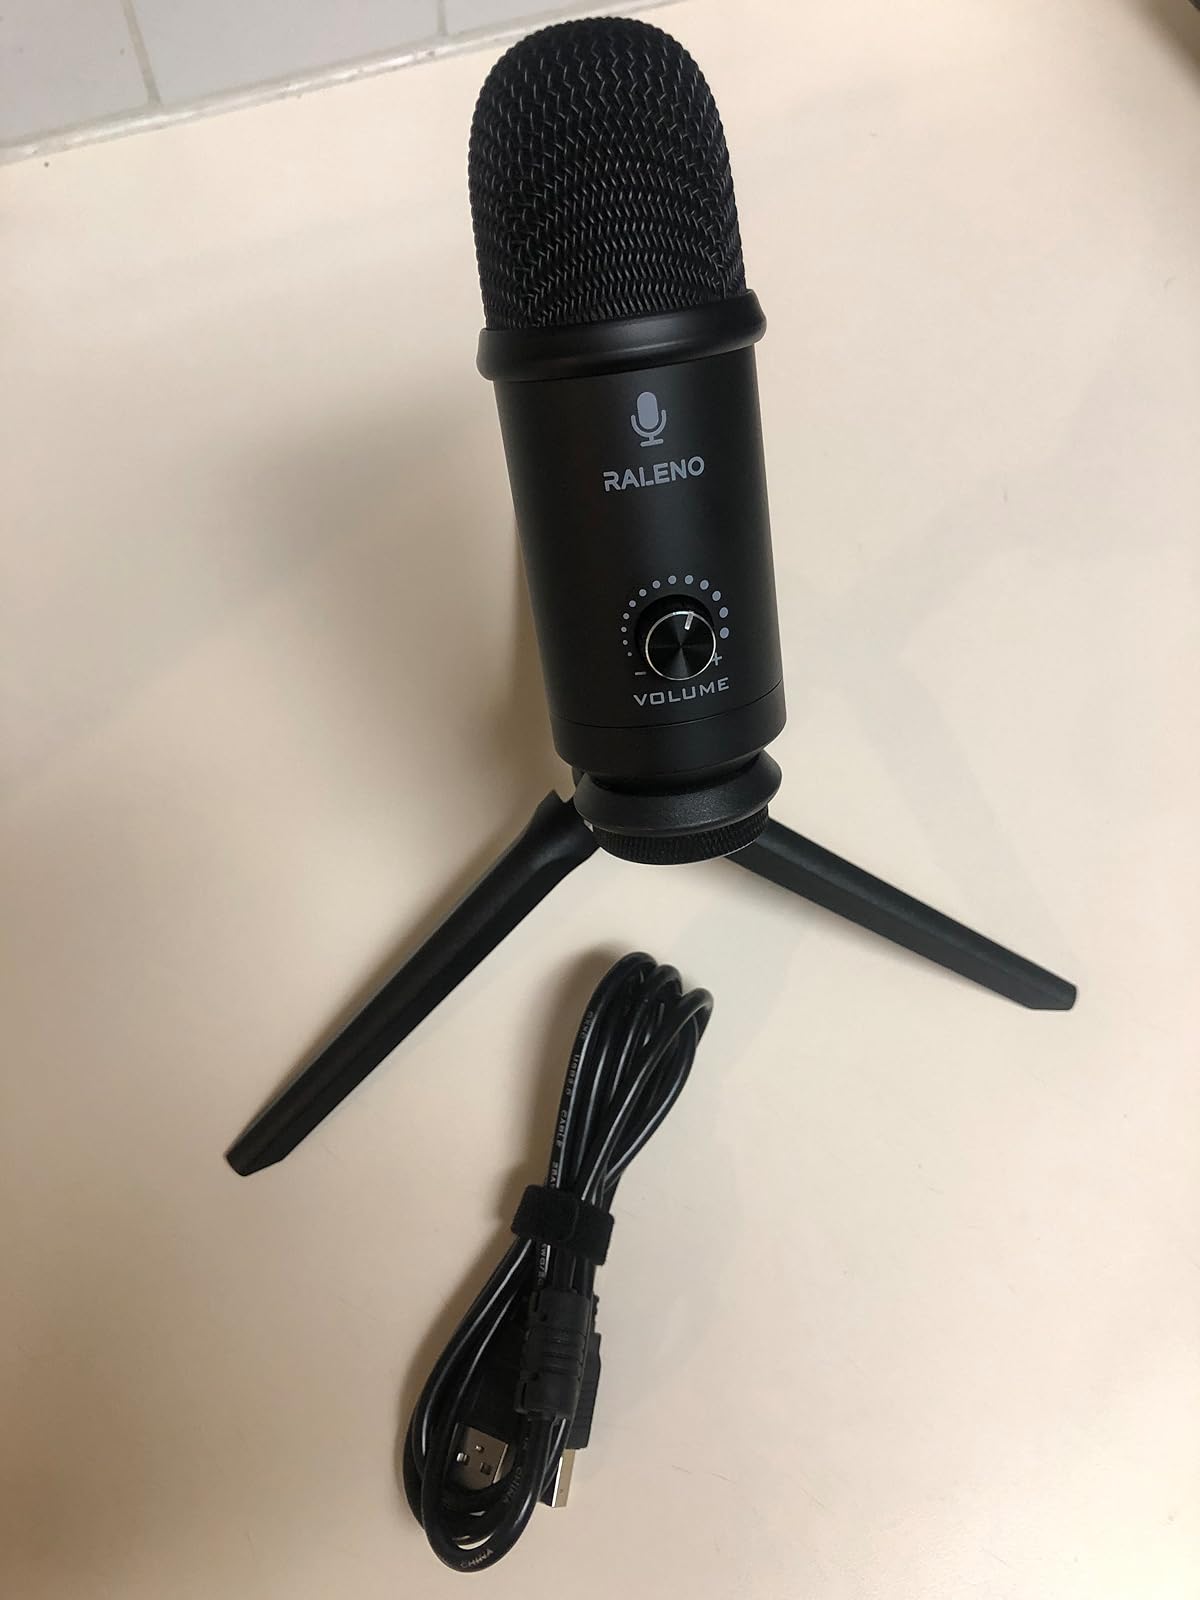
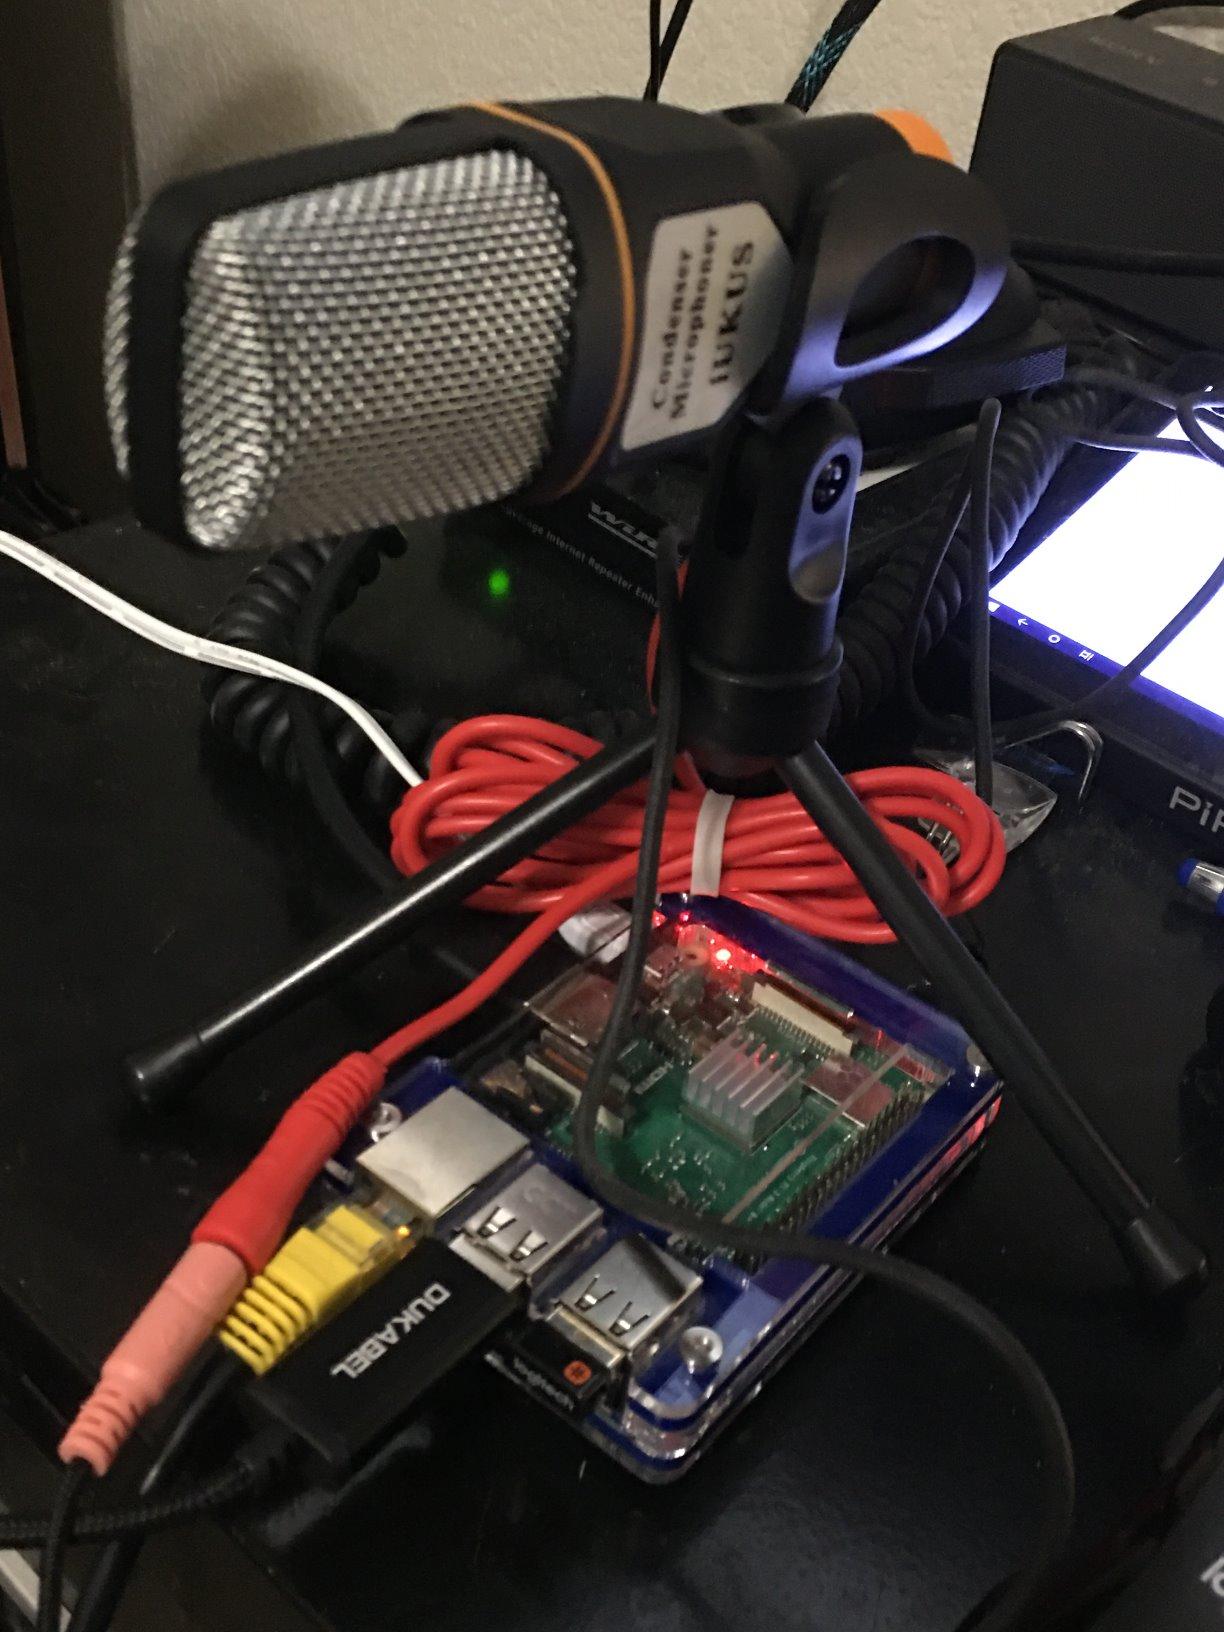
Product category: microphone
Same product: no